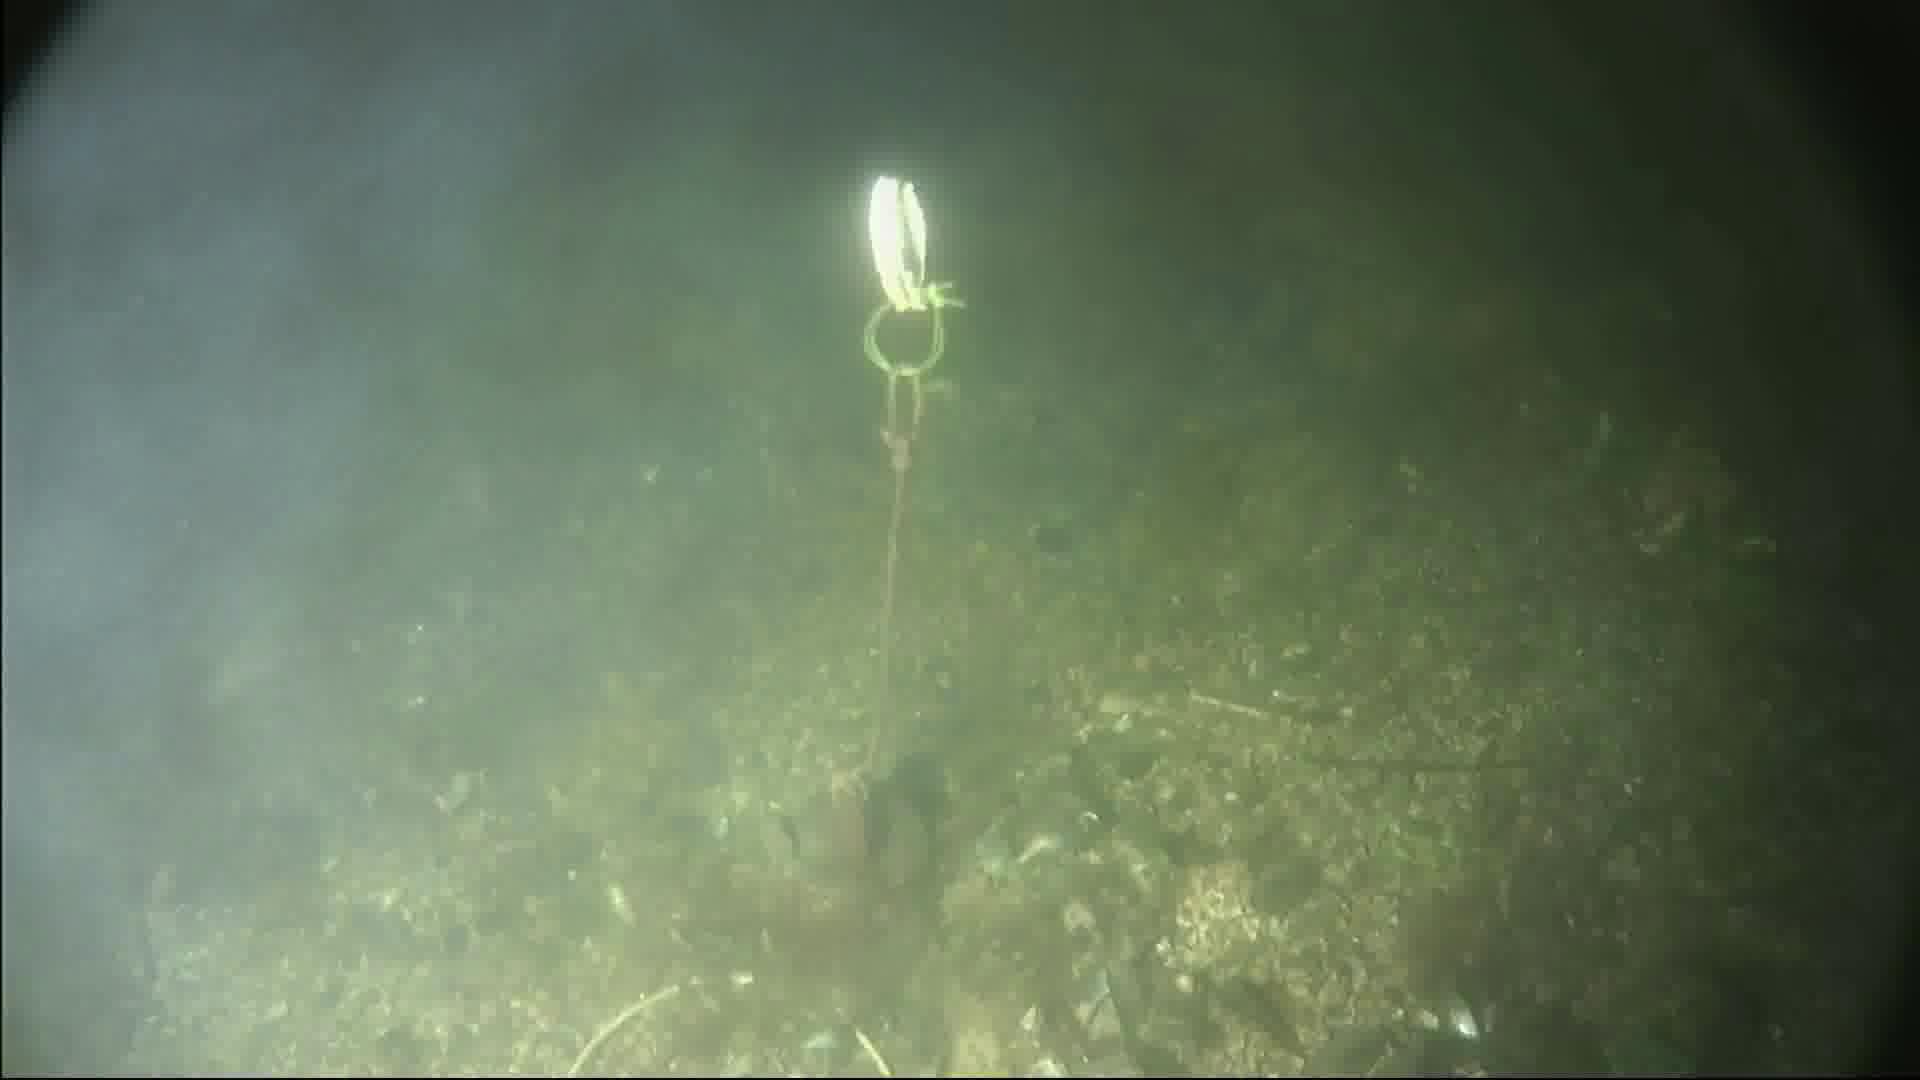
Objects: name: crab